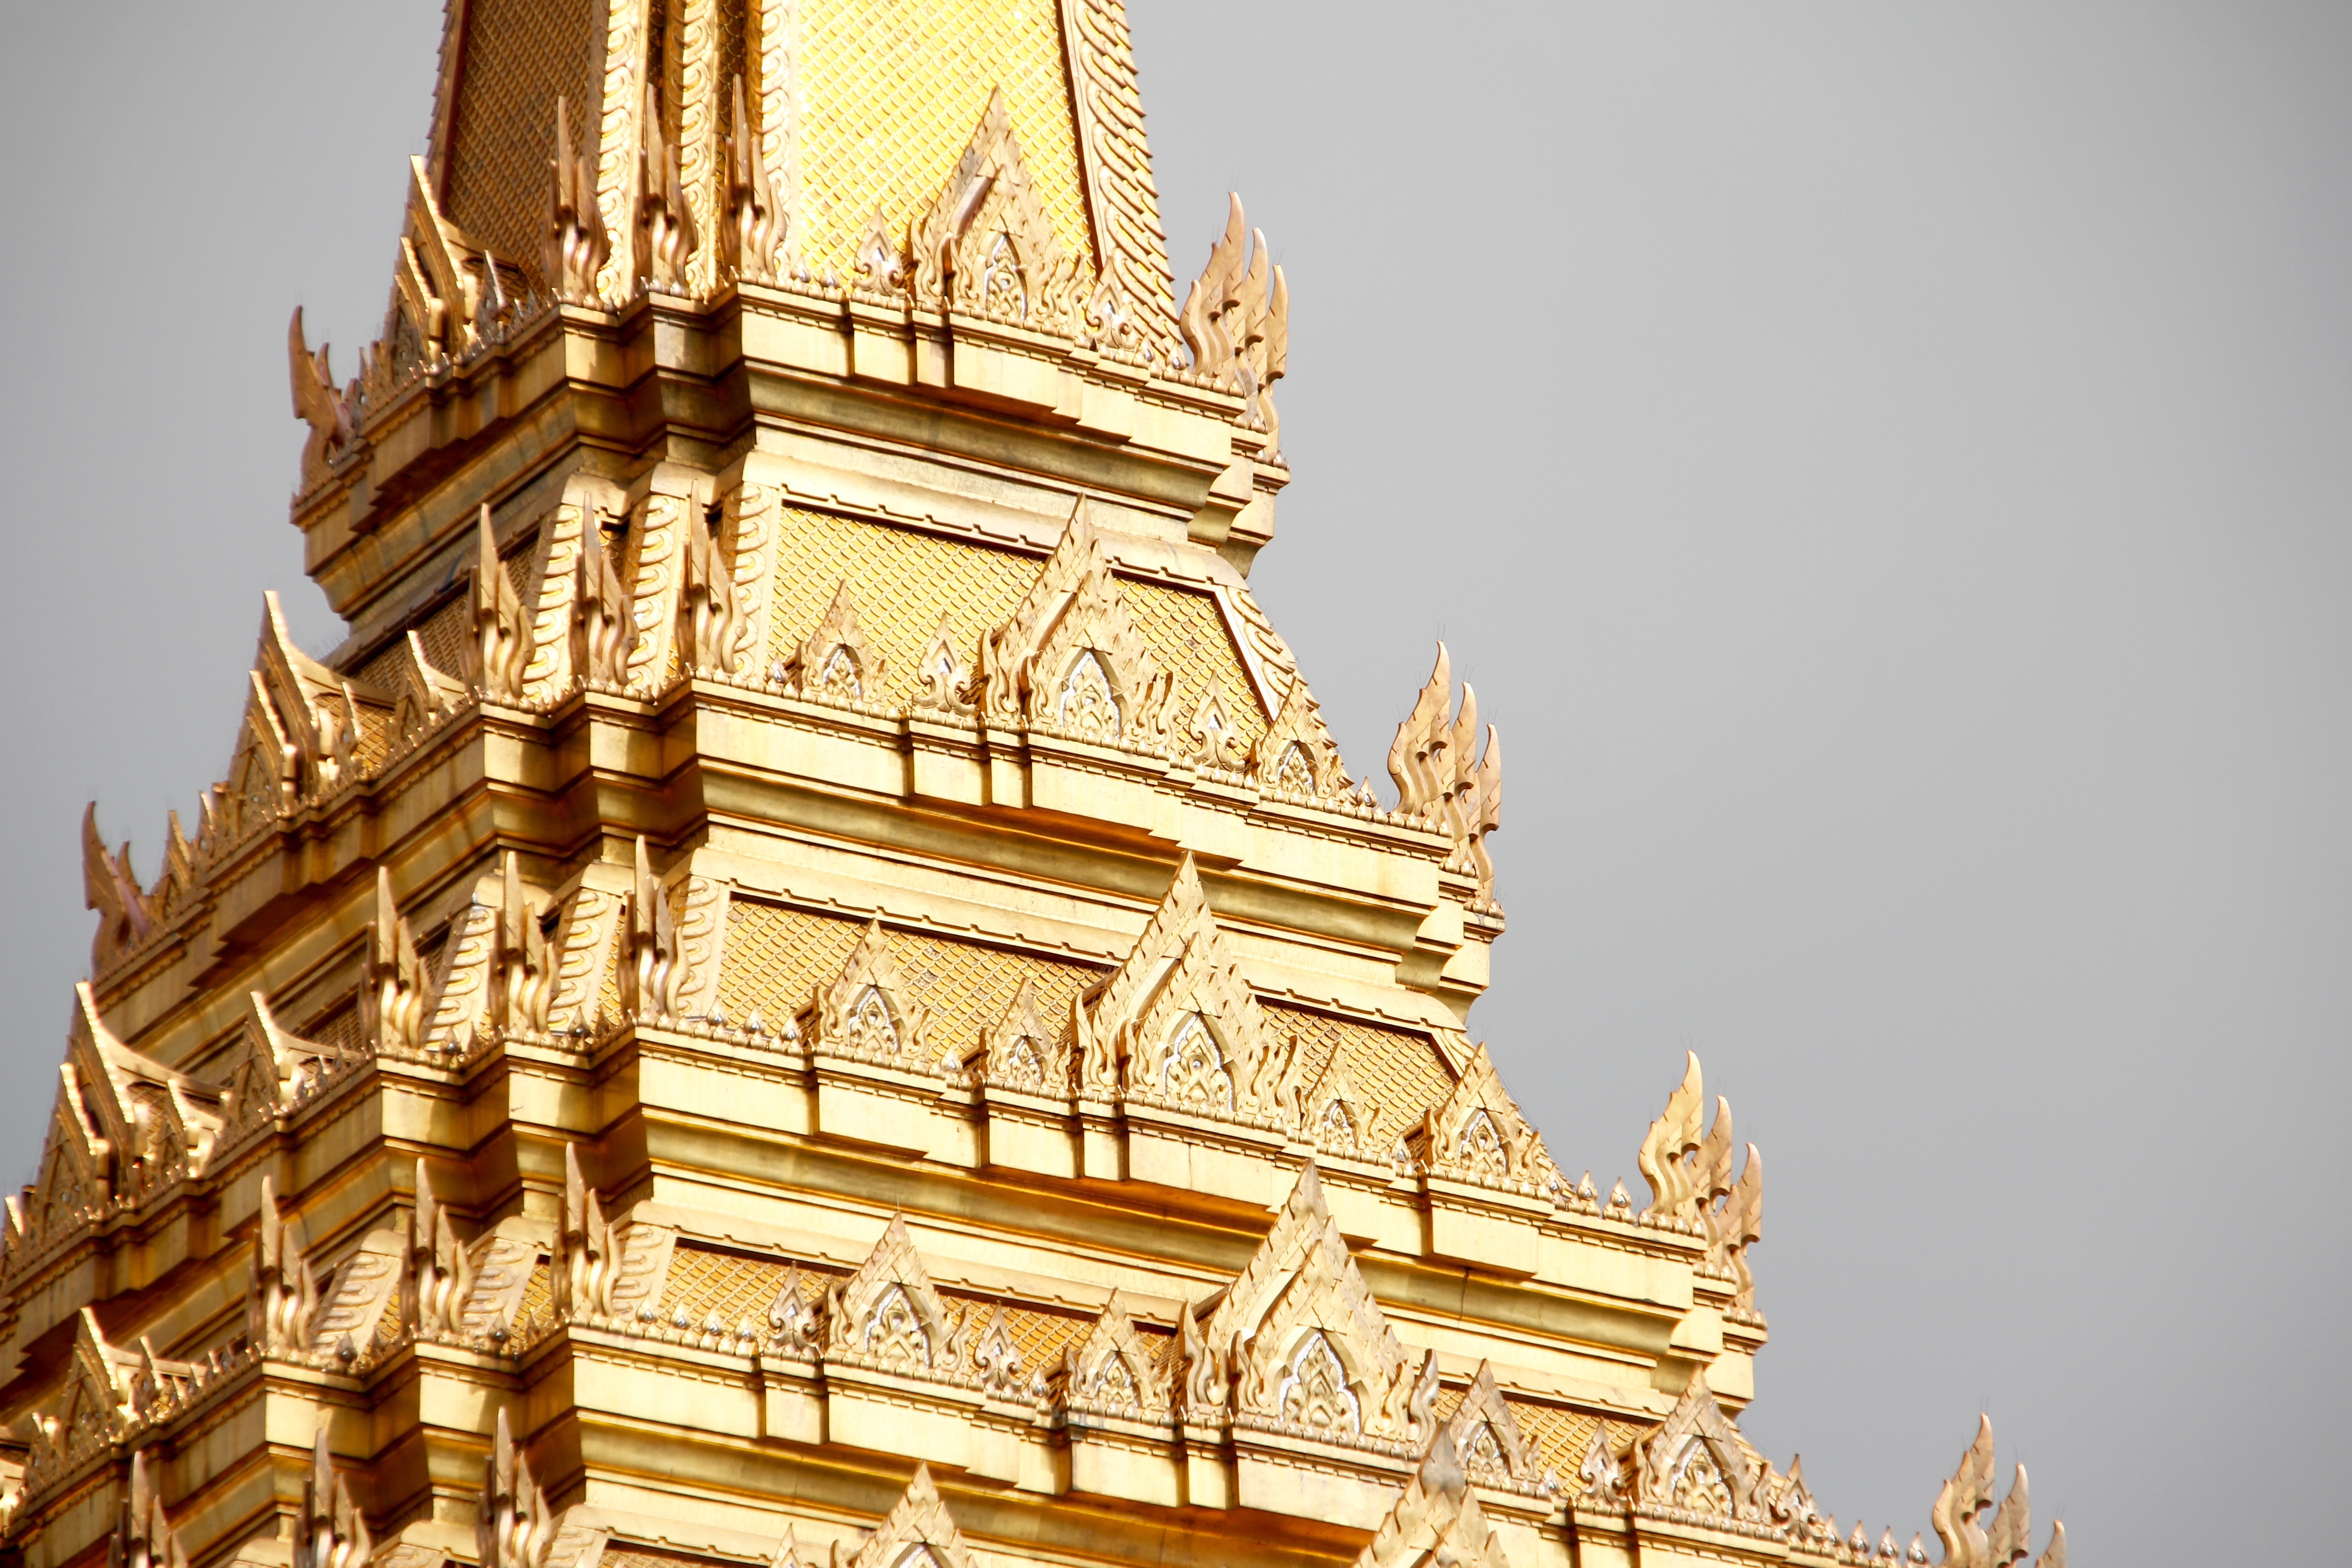
architecture, building, palace, tower, buddhism, asia, landmark, facade, place of worship, thailand, gold, temple, bangkok, chinese architecture, thai, pagoda, wat, southeast, royal palace, hindu temple